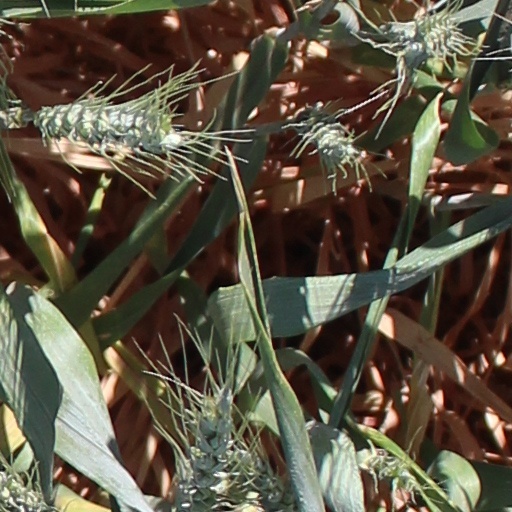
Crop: wheat